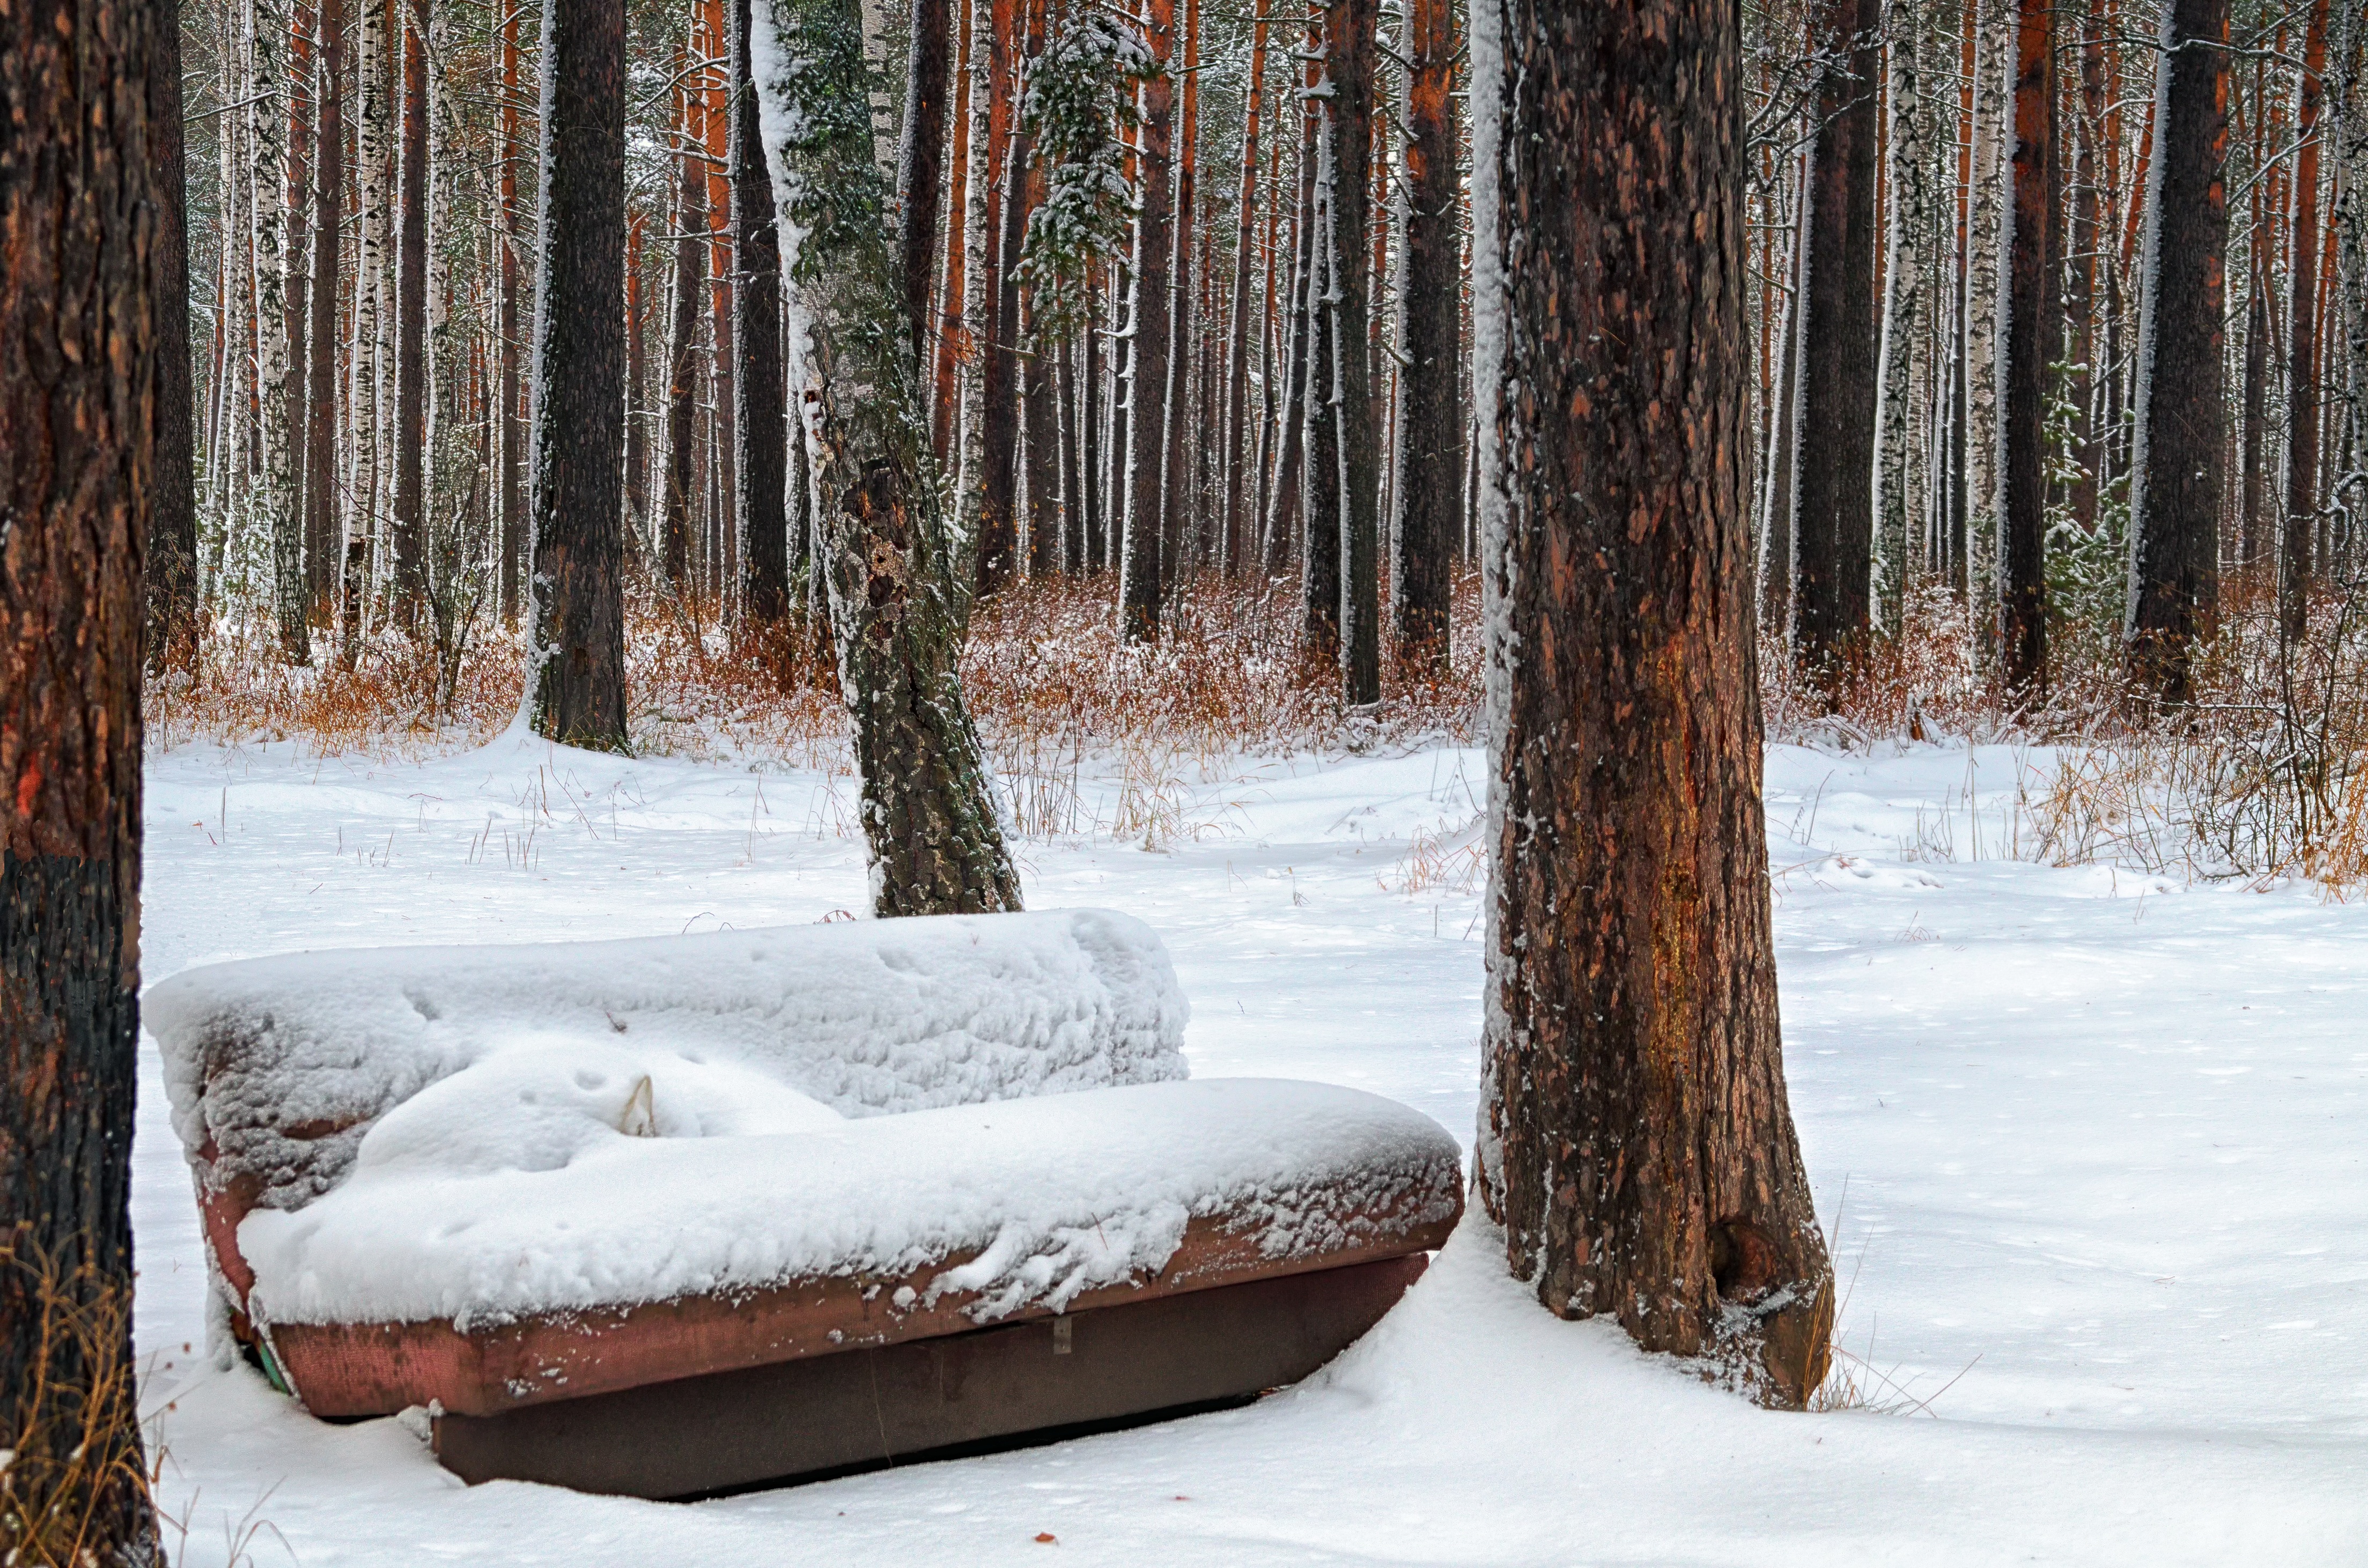
landscape, tree, nature, forest, branch, snow, winter, wood, pine, ice, weather, sofa, season, trees, woodland, habitat, fringe, tree trunks, winter forest, coniferous tree, freezing, natural environment, woody plant